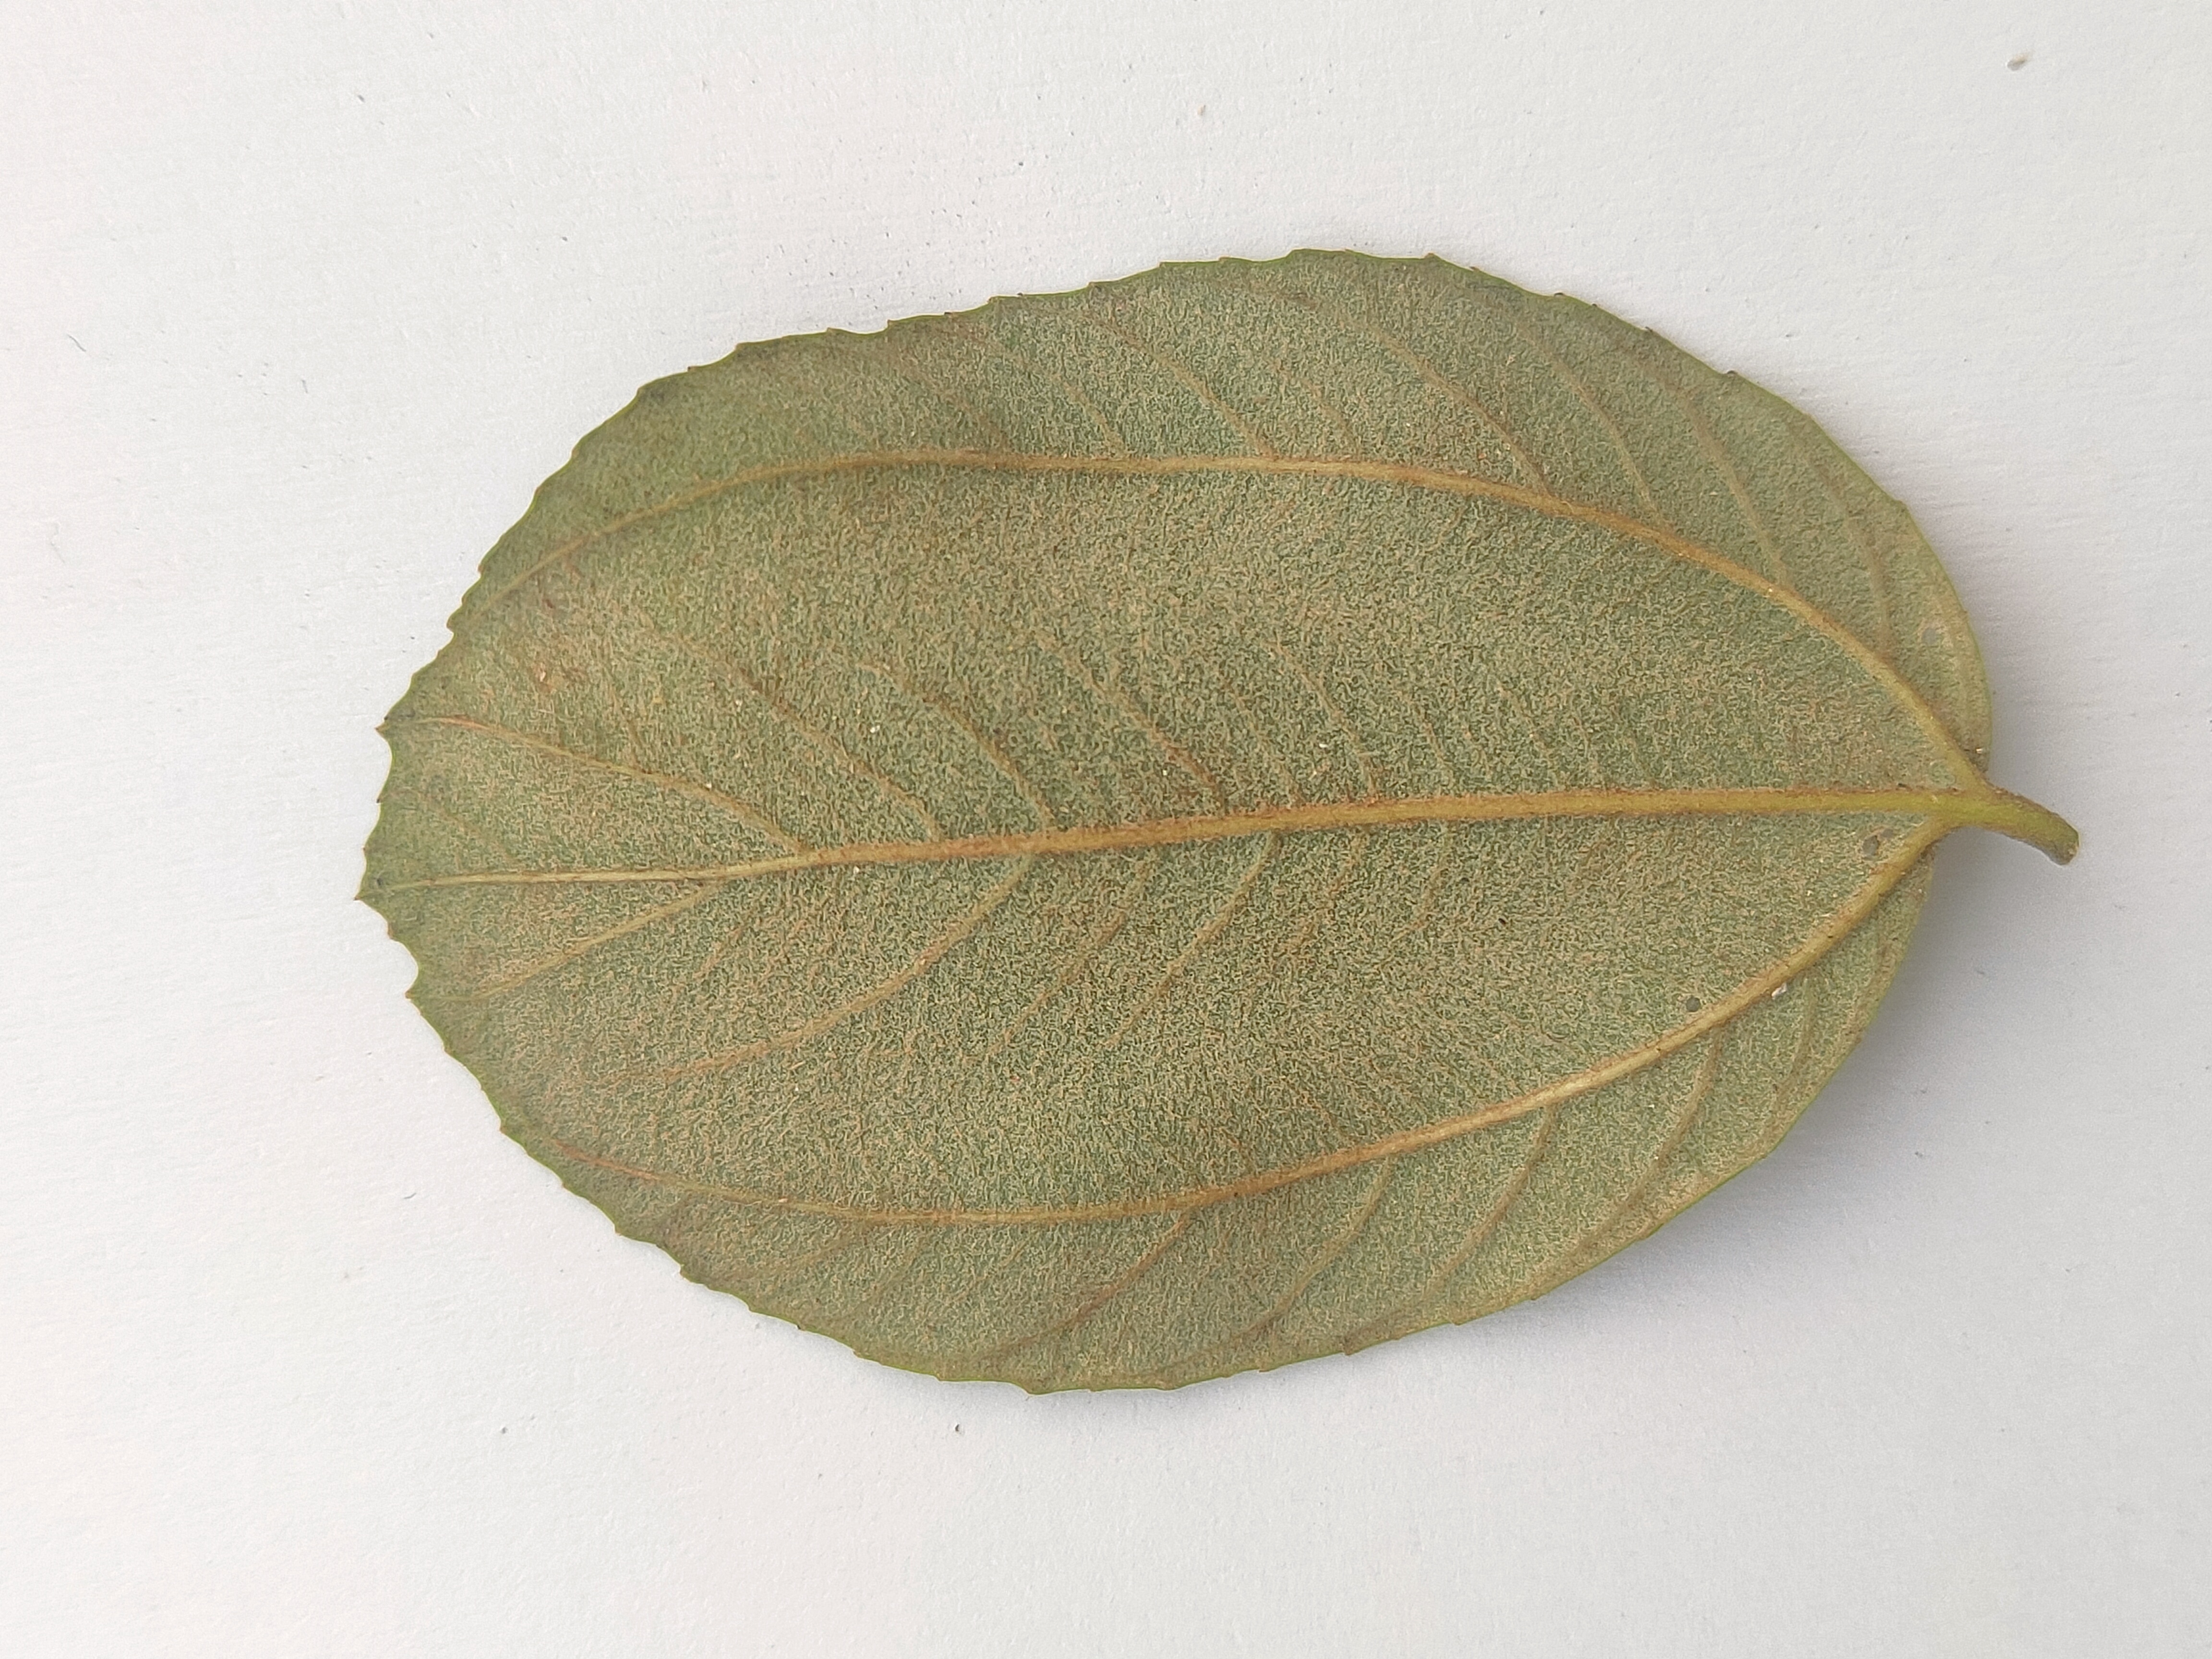
Leaf variety: Plum